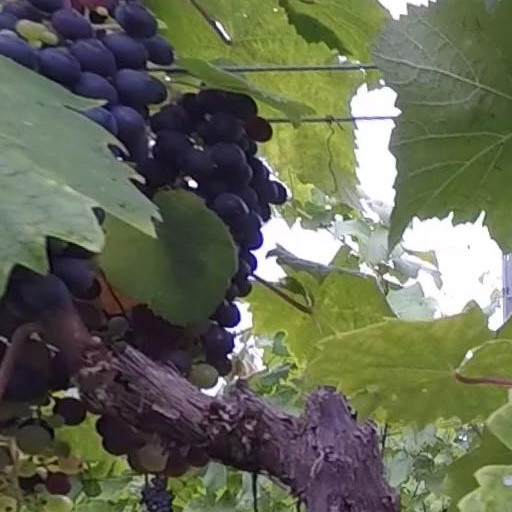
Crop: grape